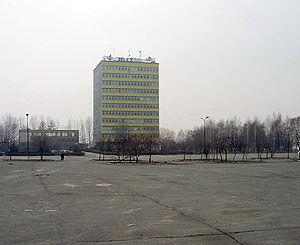
Jelcz est un constructeur polonais de camions, bus et trolleybus basé dans la ville Jelcz-Laskowice dans le district d'Oława.